Holden Commodore (VE)

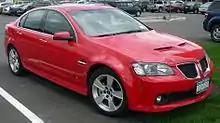
VE Commodores were exported to North America from 2007 to 2009 as the Pontiac G8. However, the front bumper, hood and grill were modified to integrate with Pontiac's own design language.

On 21 October 2008, Holden disclosed the upgrades for the MY09.5 models. Alterations involved the standardisation of the "Alloytec" V6 across the entire Commodore range from November 2008, whereas it was previously exclusive to the SV6 and Calais. The Omega and Berlina variants gained variable valve timing, but the "premium" dual exhaust system and the five-speed automatic were excluded. The upshot of this is an output reduction of and compared to the engine it replaces. Omega and Berlina sedans and Sportwagons benefit from a two and four per cent fuel efficiency improvement, respectively. Emissions had also been reduced, which allowed petrol-powered variants to achieve a Euro VI certification, an emission standard that was introduced in Europe in 2014. These changes extend further than the petrol engine, as bi-fuel LPG variants benefit from an eight per cent improvement in fuel economy when running on LPG. The LPG models produce , which is less than before. Also announced in 2008 was a version of the 6.0-litre V8 engine featuring General Motors' AFM technology, designated "L76". Originally omitted from the "L98" V8, AFM contributes to enhanced fuel consumption under light engine loads. However, it was available only with models featuring an automatic transmission, and power output is reduced by . The announcement of AFM coincided with the announcement of "EcoLine", a badge highlighting Holden vehicles employing fuel-saving technologies. In the case of the VE Commodore, both AFM- and LPG-powered versions come under the "EcoLine" designation. On 7 April 2009, dealerships began receiving the first "EcoLine"-branded models.